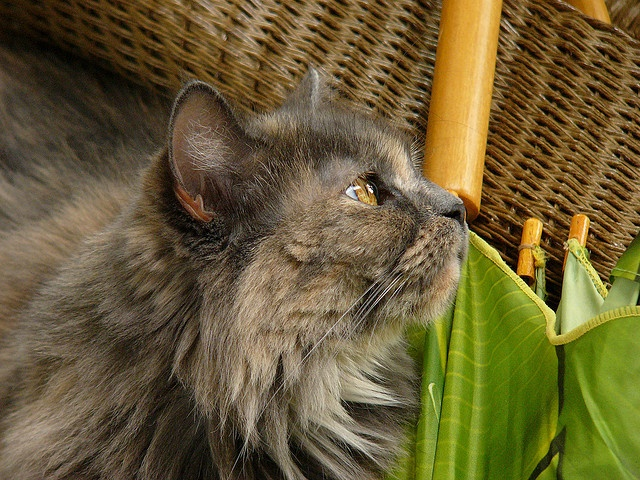
A cat sitting next to a plant under a chair.
A grey cat sitting next to a basket
A grey long hair cat next to a green unopened umbrella.
a gray cat is looking around while laying down
A gray  furry cat laying near an umbrella